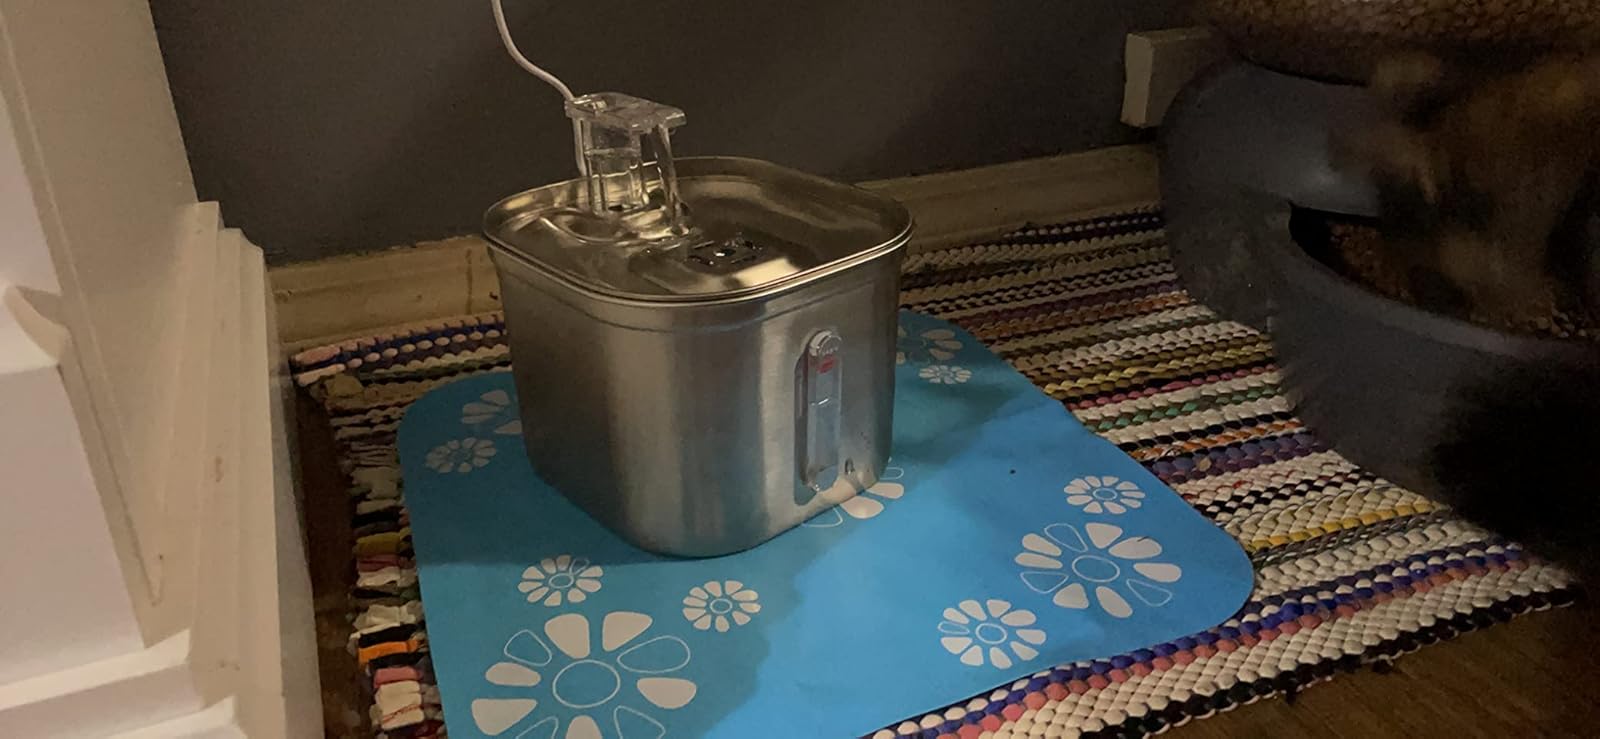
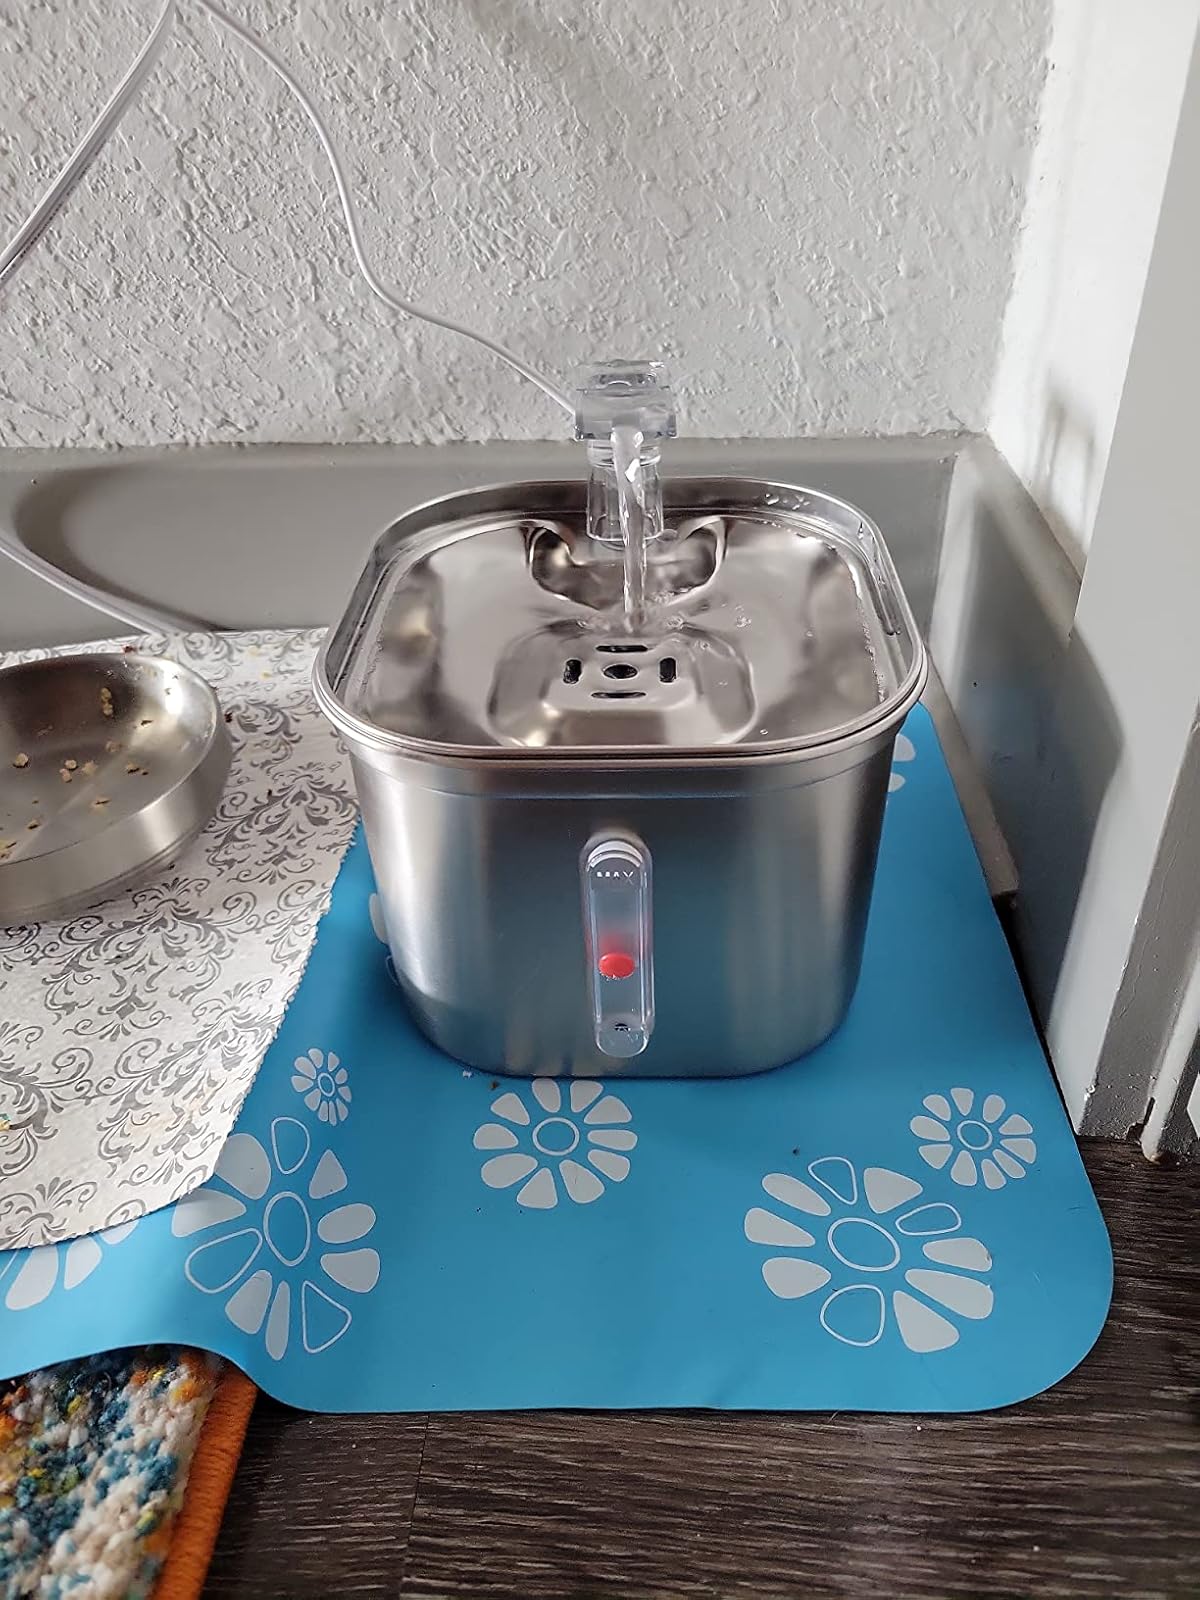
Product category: items_bowl
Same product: yes